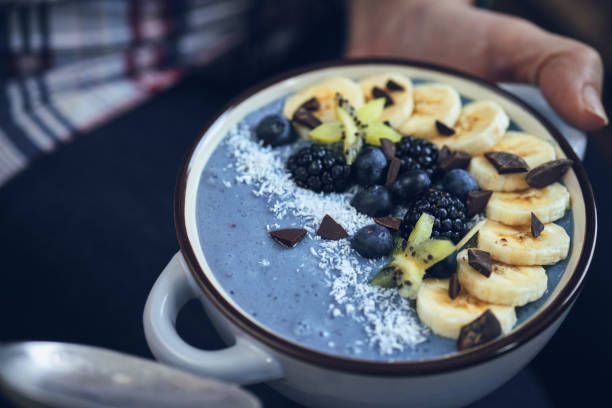
Label: Smoothie_Bowl